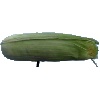
Label: Corn Husk 1